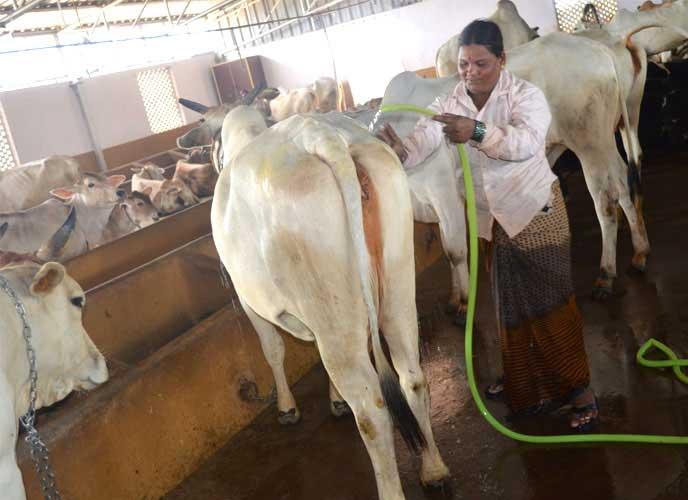
Daktari huyu ni wa ngombe na   amevaa vazi lake  la kazi   ameeka  saa mkononi  yenye ni nyeusi na  hizo ngombe ni nyeupe. Anatumia paipu kuziwekea maji.